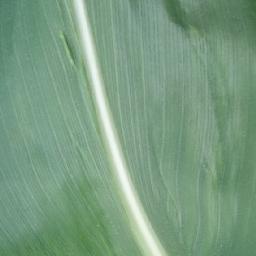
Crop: corn
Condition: (maize)_healthy